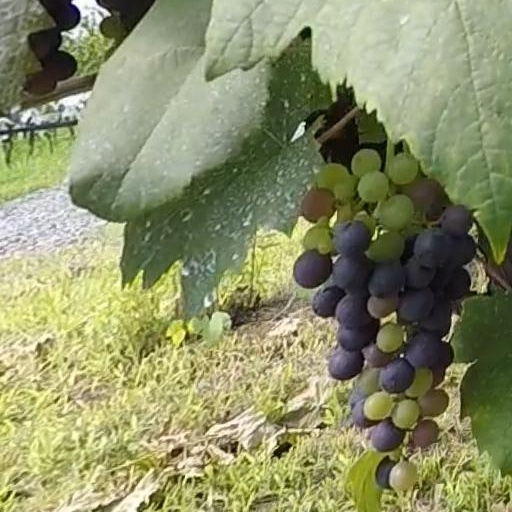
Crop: grape